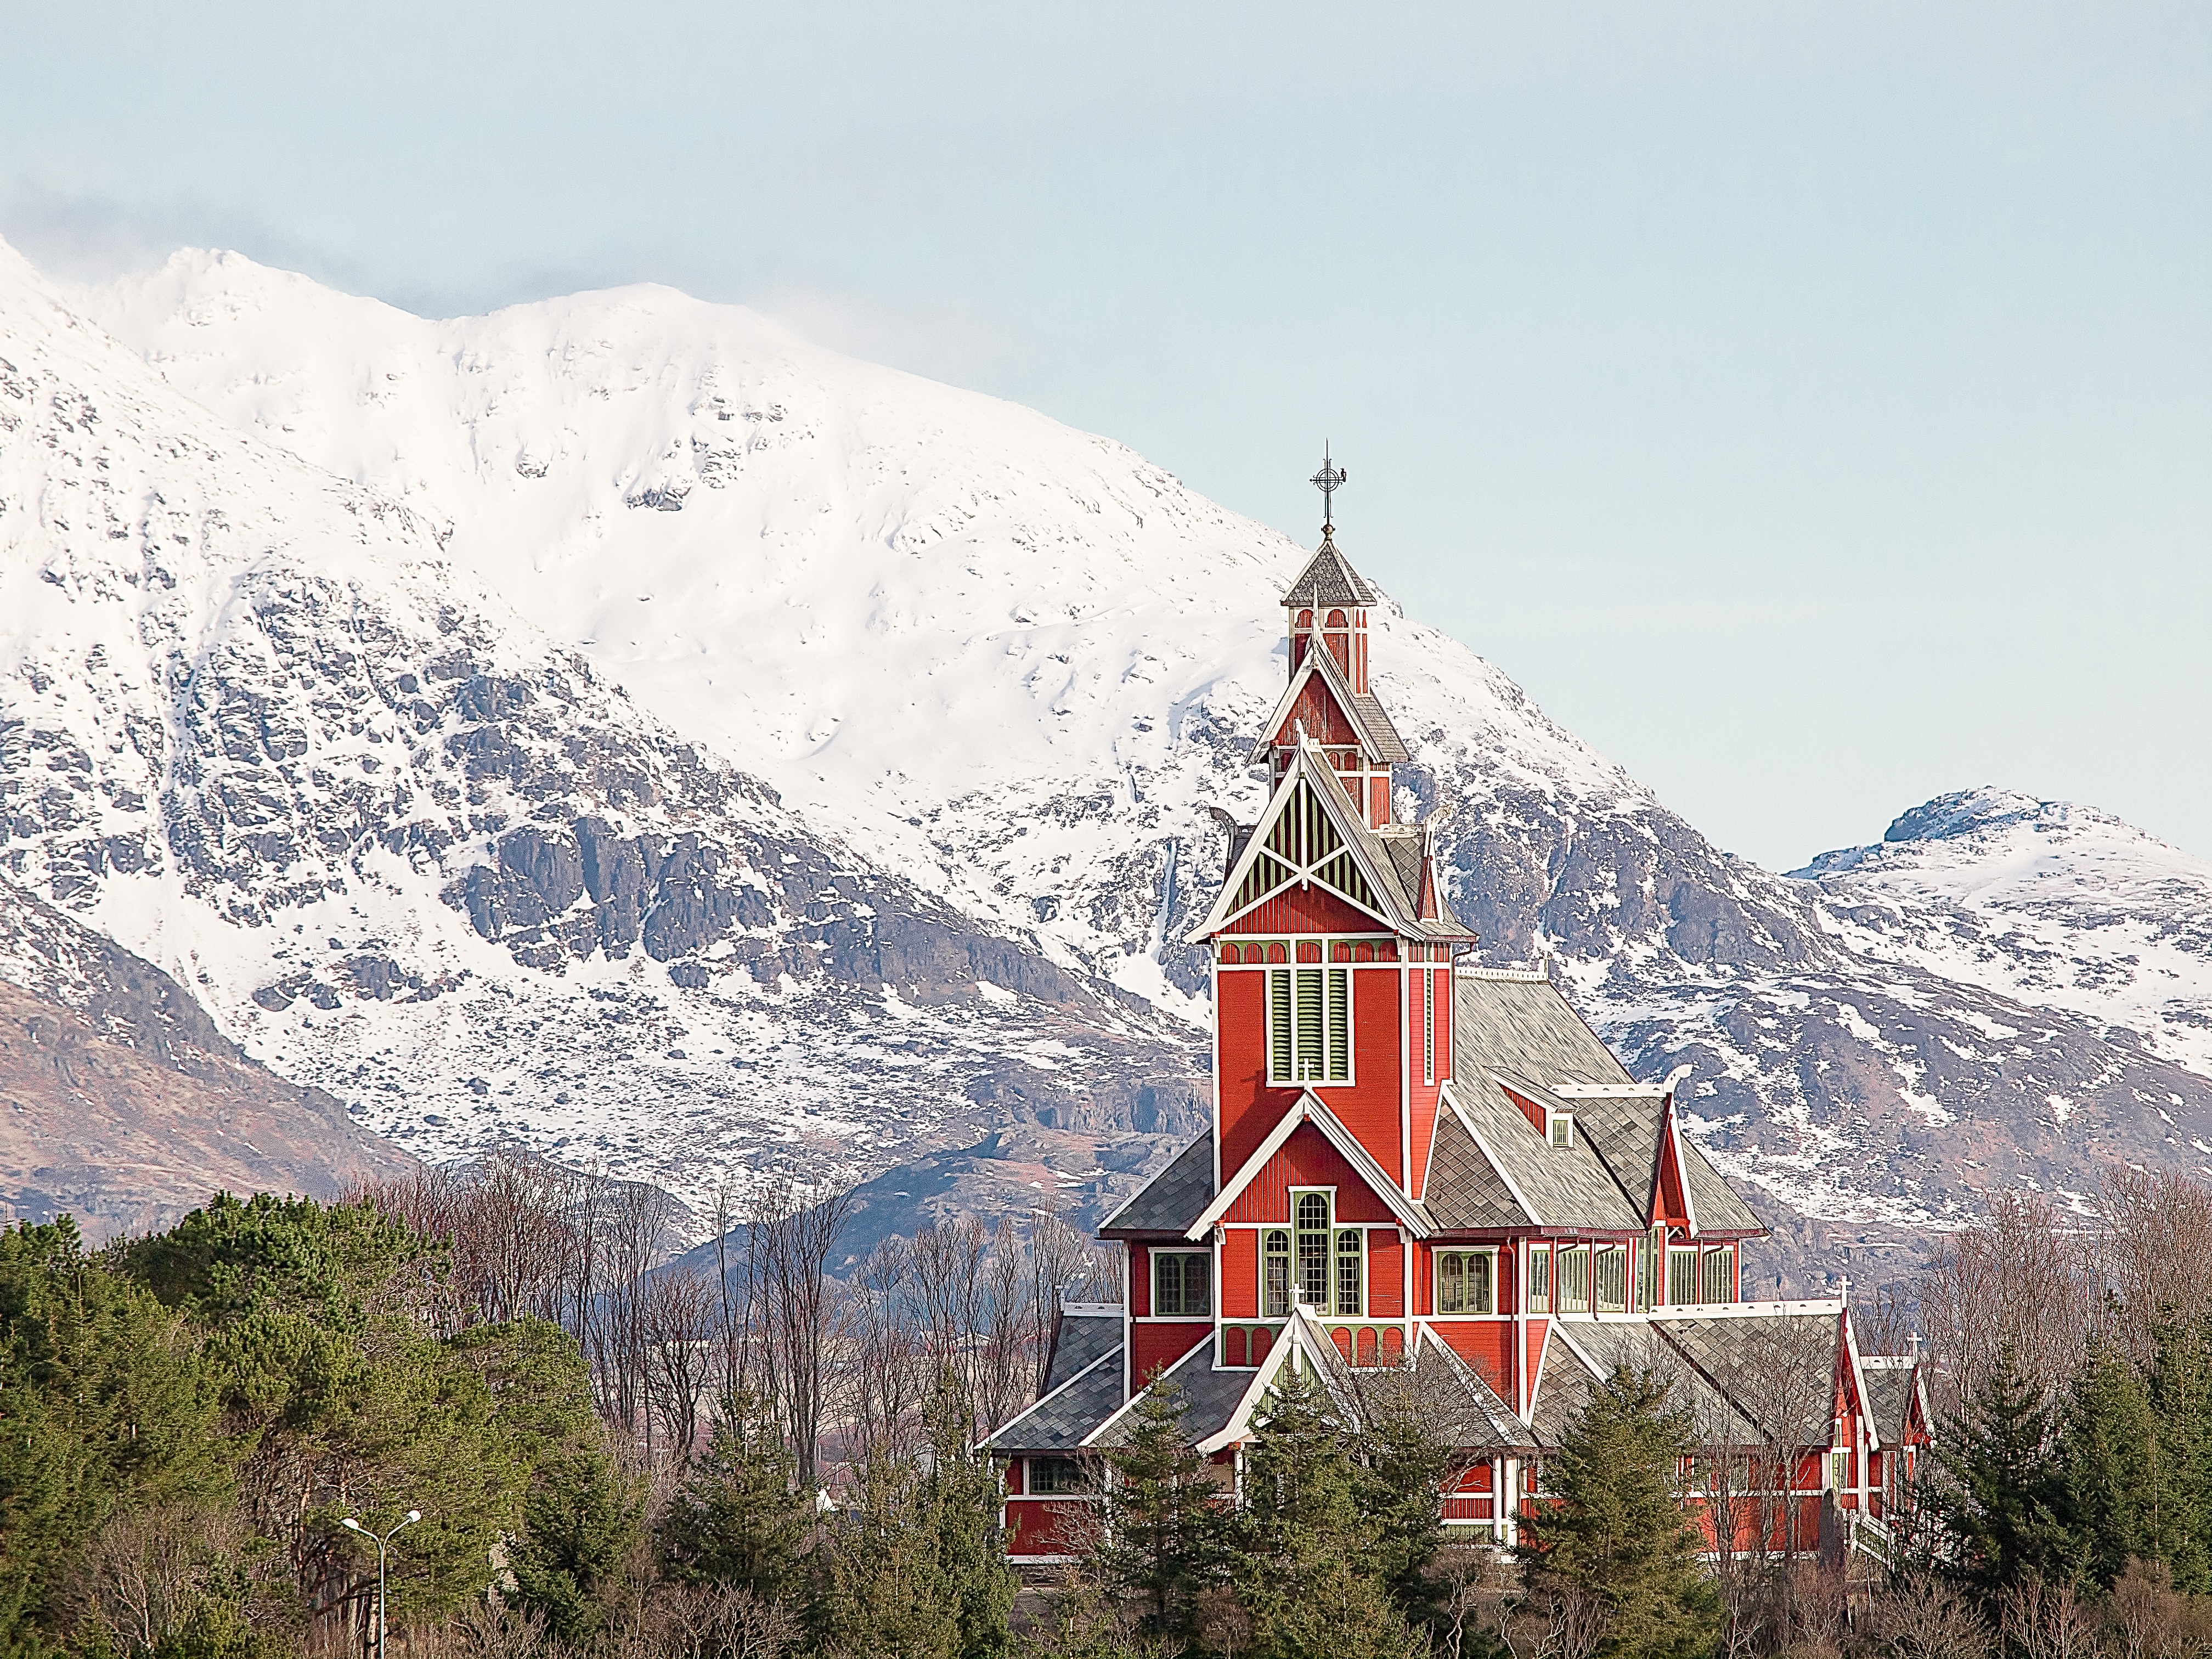
mountain, snow, winter, mountain range, church, season, summit, alps, norway, lofoten, mountainous landforms, buksnes